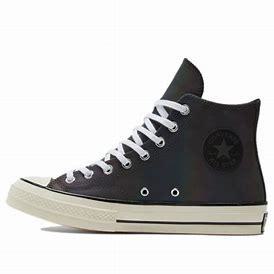
Brand: Converse
Model: Chuck Taylor All Star 1970S Canvas